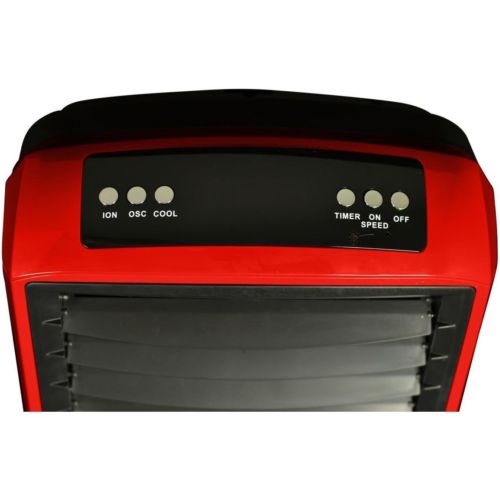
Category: fan